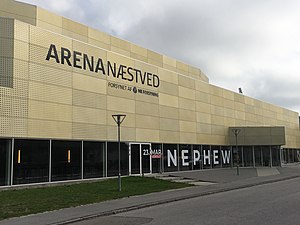
VM i håndbold 2015 (kvinder) / Spillesteder
udsnit af Arena Næstveds facade
Verdensmesterskabet i håndbold for kvinder 2015 var det 22. VM i håndbold for kvinder arrangeret af International Handball Federation. Slutrunden blev afviklet fra 5. til 20. december 2015 i Danmark, som var eneste ansøger til værtskabet efter at Sydkorea havde trukket sig.